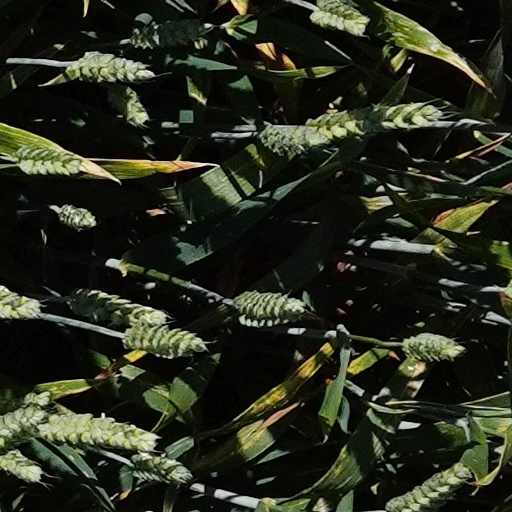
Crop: wheat